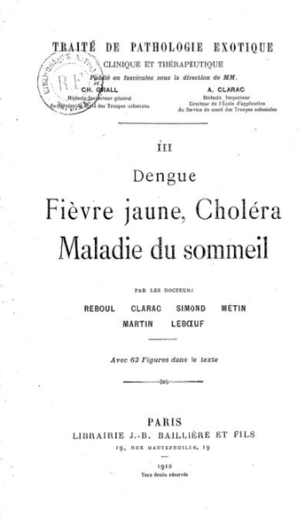
Page de couverture du 3e volume du Traité de pathologie exotique de Charles Grall et Albert Clarac
Charles Grall, né le 29 décembre 1851 à Saint-Thégonnec et mort le 12 juin 1924 à Nice est un médecin tropicaliste, militaire, français qui a marqué l'histoire du Service de santé des troupes coloniales par ses travaux scientifiques, son rôle de premier directeur du service de santé de l'Indochine et son traité de pathologie exotique.
Albert Clarac, né le 13 janvier 1854 à Fort-de-France et mort le 25 mai 1934 à Paris est un médecin tropicaliste, militaire, français qui a marqué l'histoire du Service de santé des troupes coloniales par ses travaux scientifiques, son rôle de premier directeur de l'École du Pharo, puis de directeur du service de santé de l'Indochine.